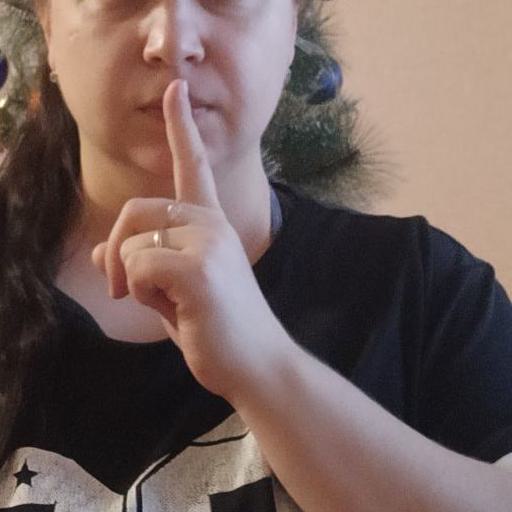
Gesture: mute